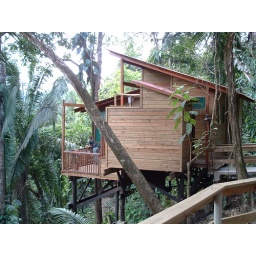
Our tree house in Belize